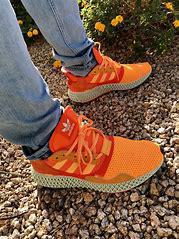
Brand: Adidas
Model: 4D